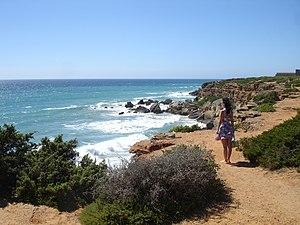
Conil de la Frontera est une ville d'Espagne, dans la province de Cadix en Andalousie, sur la côte Atlantique. Sa population est d’environ 21 000 habitants.